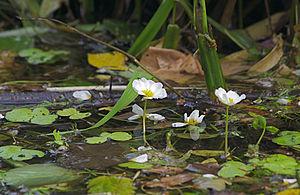
Cette liste de Tracheophyta de Bosnie-Herzégovine, ainsi que d’espèces introduites est un aperçu incomplet d’espèces de mousses, de fougères, de gymnospermes et d’angiospermes citées dans la littérature disponible en langues bosniaque, croate, serbe et serbo-croate. Cet aperçu n’inclue pas des espèces cultivées ni celles occasionnellement introduites.